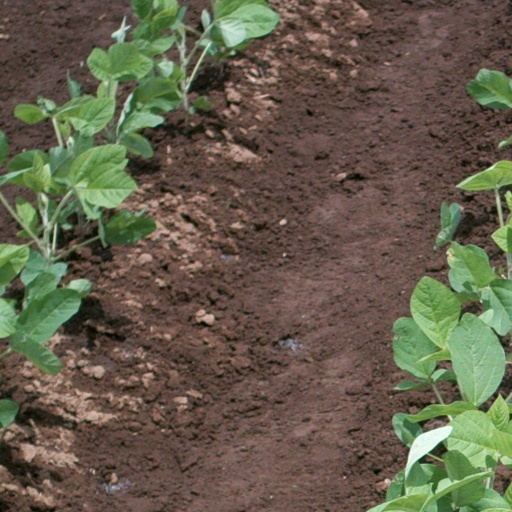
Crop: soybean